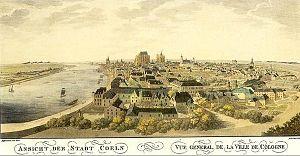
Cologne est la plus ancienne des grandes villes d'Allemagne.